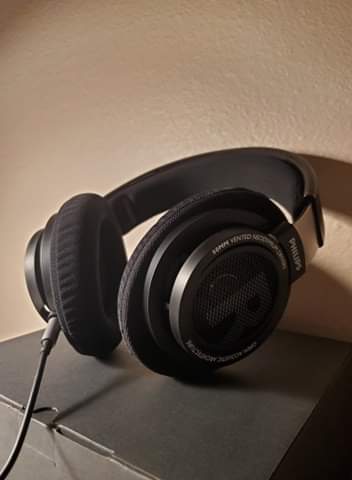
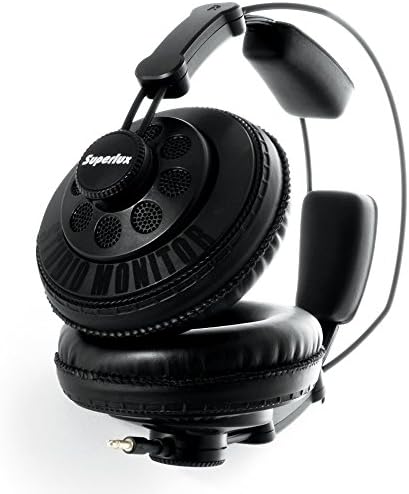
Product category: headphones
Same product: no